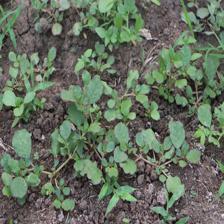
Label: BroadLeafWeed